Prosa del Observatorio

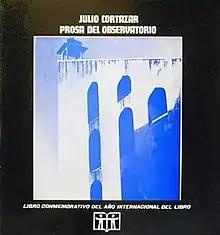
First edition

From the Observatory is the title of the English-language translation of Prosa del observatorio, a book of text and photographs by Julio Cortázar originally published in Spanish in 1972. The photographs depict the observatories of Maharajah Jai Singh; the text, largely in prose but with sections in verse, ranges meditatively over a number of matters, including eels.